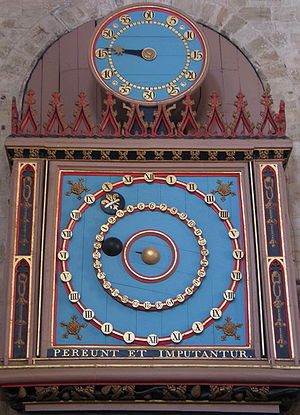
Katedralen i Exeter / Uret
Det store ur.
Katedralen i Exeter er en anglikansk katedral i byen Exeter i Devon i det sydvestlige England, og er sæde for biskoppen af Exeter. Den nuværende bygning blev færdigbygget omkring år 1400, og loftet er kendt for at have den længste hvælving i England. Andre bemærkelsesværdige træk er det store ur, biskoppens trone, korets galleri og tagsprosserne, hvoraf en har en afbildning af mordet på Thomas Becket.